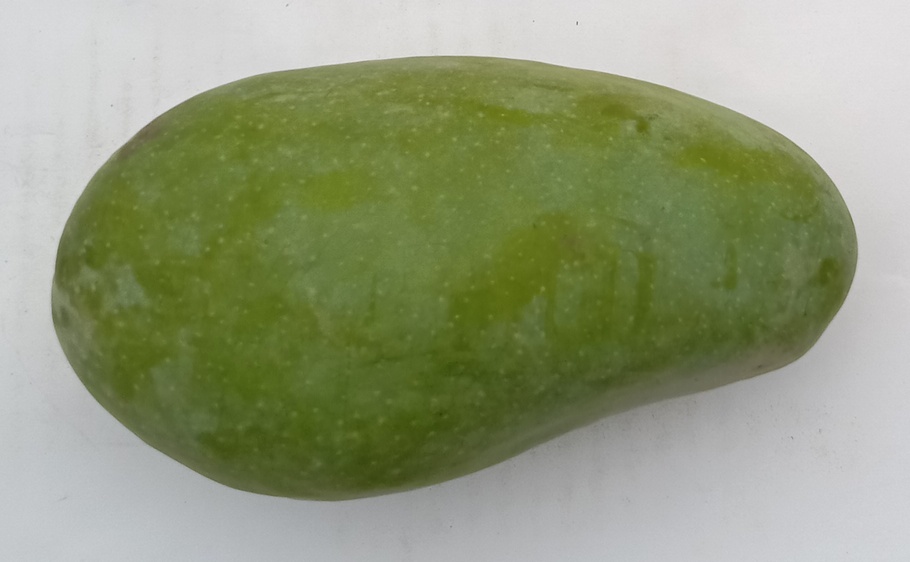
Mango variety: Sindhri